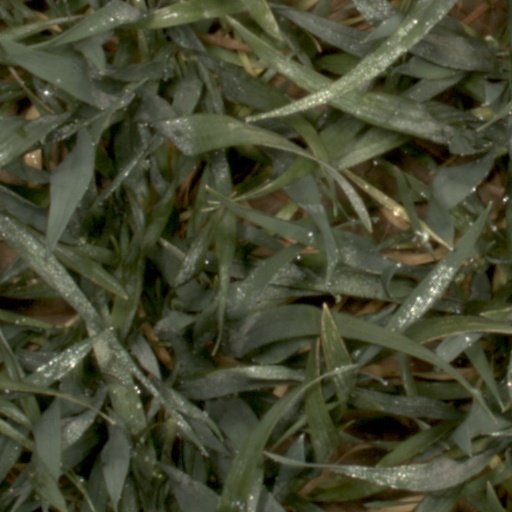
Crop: wheat